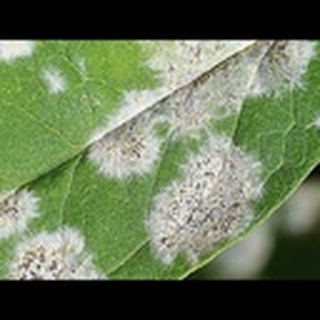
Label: cotton_powdery_mildew